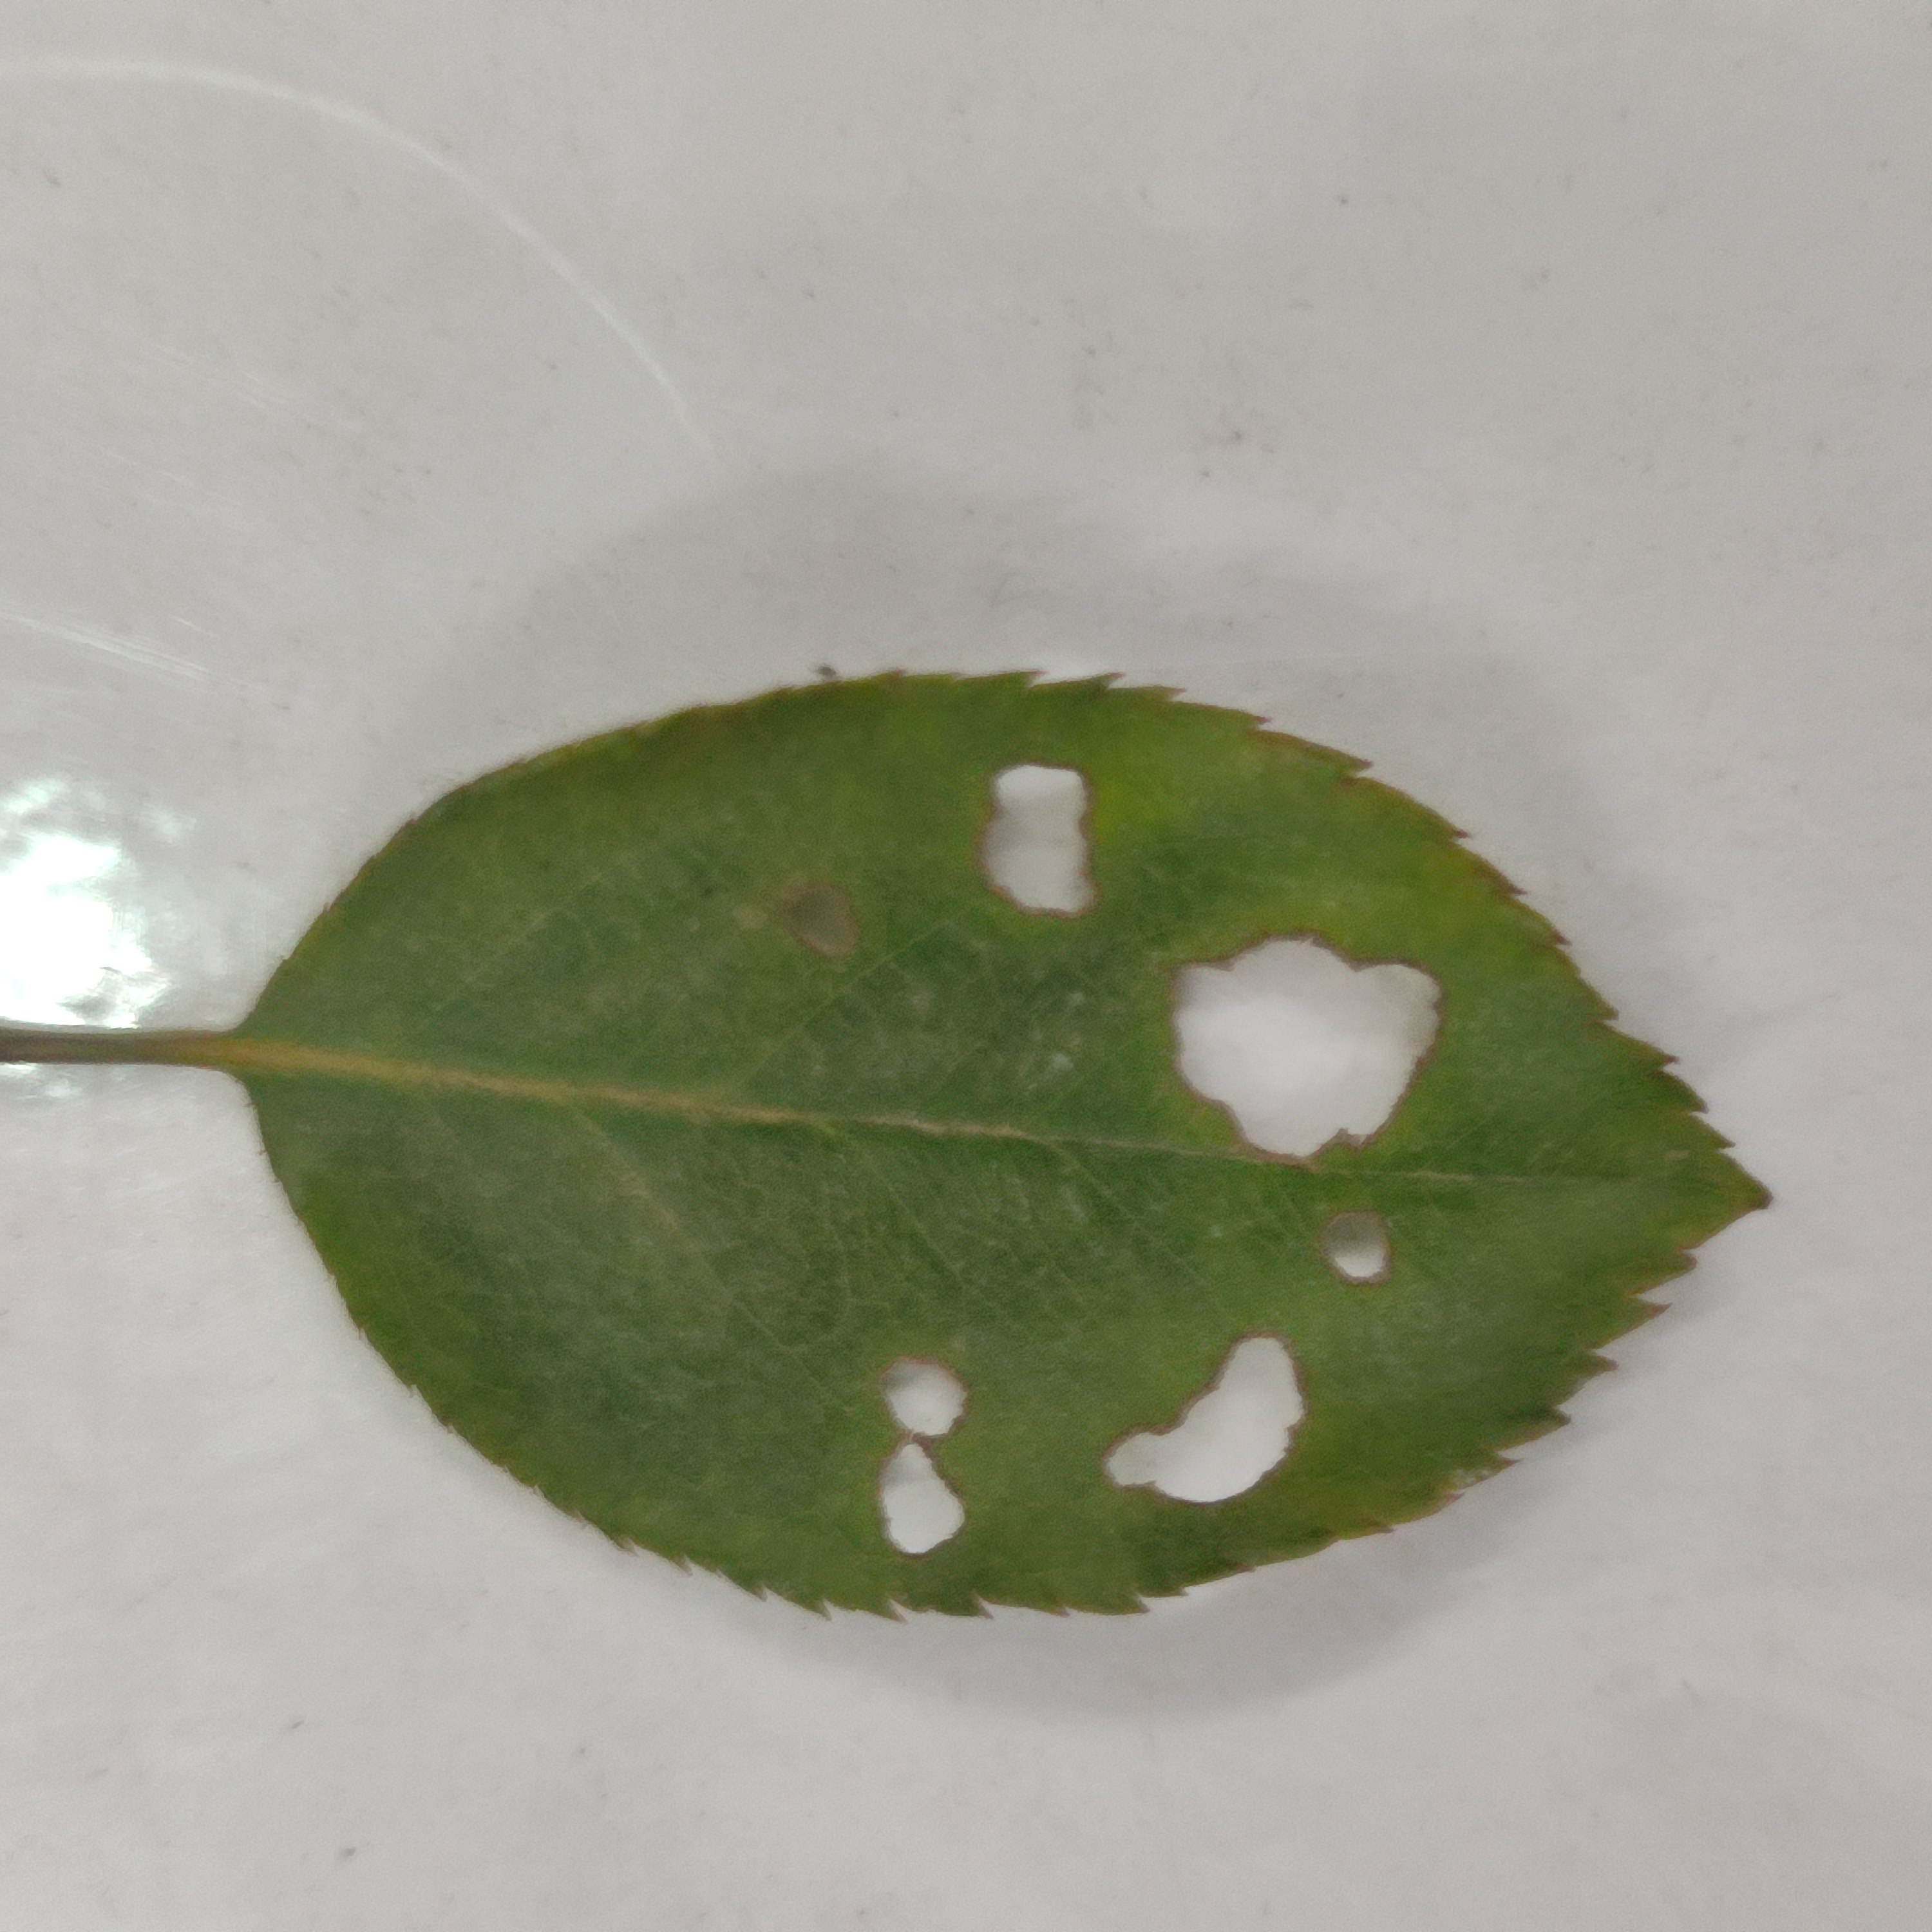
Label: Insect Hole